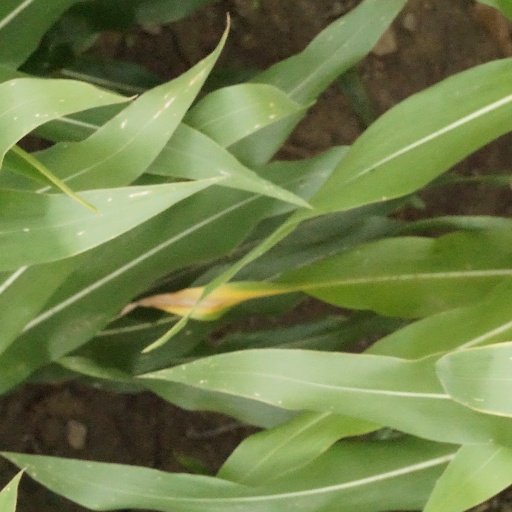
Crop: maize; corn